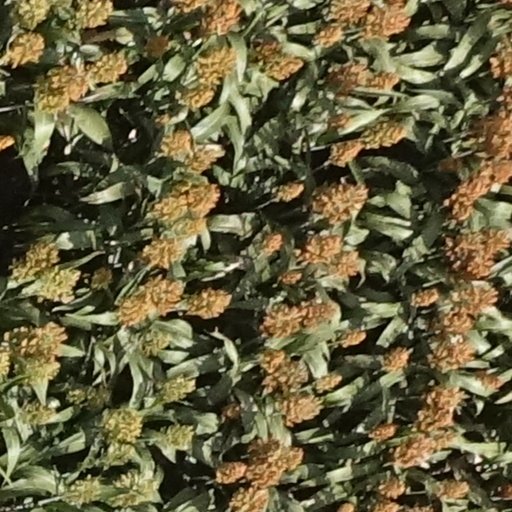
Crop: sorghum